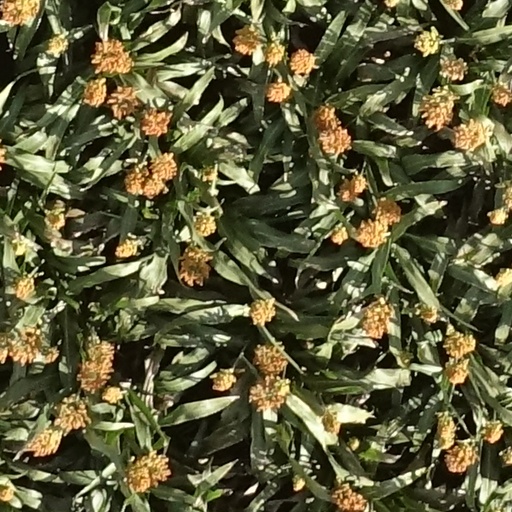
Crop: sorghum